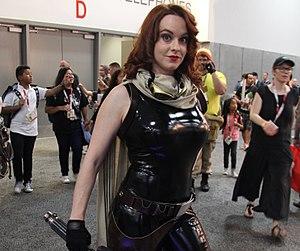
Mara Jade cropped
La liste des personnages encyclopédiques de Star Wars recense les noms et les biographies simplifiées des principaux personnages présentés dans des encyclopédies consacrées à l'ensemble de la saga cinématographique et entièrement ou en grande partie centrées sur la présentation des personnages comme les Dossiers Officiels Star Wars, Les Héros de la saga de Simon Beecroft, l’Ultimate Star Wars de Ryder Windham ou L'encyclopédie des personnages de Beecroft et Hidalgo. Les personnages non présentés dans ces encyclopédies, même s'ils sont considérés par certains comme importants, sont exclus du recensement.